Médiaszolgáltatás-támogató és Vagyonkezelő Alap

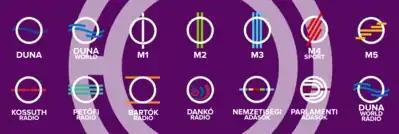
The logos of the radio and TV stations funded by MTVA

In 2011, MTVA's news editor Dániel Papp manipulated a news segment about politician Daniel Cohn-Bendit to make it look like he fled the scene without an answer after being questioned on accusations of child abuse. Subsequently, uncut footage showed that Cohn-Bendit replied to the reporter's questions and denied the accusations. Papp was later promoted. In the same year, Zoltán Lomnici, the former president of the Supreme Court was blurred out from a report about a press conference he was co-hosting. The censoring of Lomnici was suggested to be politically motivated.